Nursultan Nazarbayev

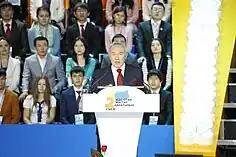
Nazarbayev holding a speech in 2012

Nazarbayev appointed Altynbek Sarsenbayev, who at the time served as the Minister of Culture, Information and Concord, the Secretary of the Security Council, replacing Marat Tazhin, on 4 May 2001. Tazhin became the Chairman of the National Security Committee, replacing Alnur Mussayev. Mussayev became the head of the Presidential Security Service.